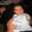
Label: baby